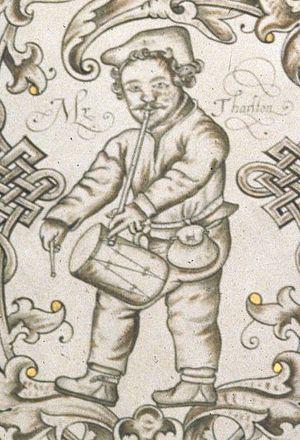
Richard Tarlton ou Tarleton, est un acteur anglais de l'ère élisabéthaine. Il fut le plus célèbre clown de cette période, fameux pour ses impromptus comiques en vers de mirliton, qui finirent par s'appeler les « Tarlton ». Il aida à faire du théâtre élisabéthain un divertissement de masse, préparant le chemin pour le théâtre de Shakespeare. Après sa mort, beaucoup de traits d'esprit et de farces lui furent attribués, puis publiées sous le titre Tarlton's Jests.